Rowneybury House

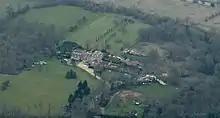
Rowneybury House from the air

Rowneybury House is a house in Sawbridgeworth, Hertfordshire, England.